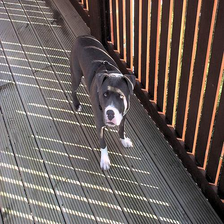
Species: dog
Breed: staffordshire bull terrier